Jaintipur

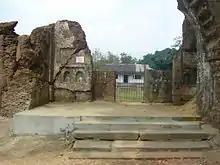
Jaintipur

Jaintipur is a village panchayat in the Amritsar district of the Indian state of Punjab.